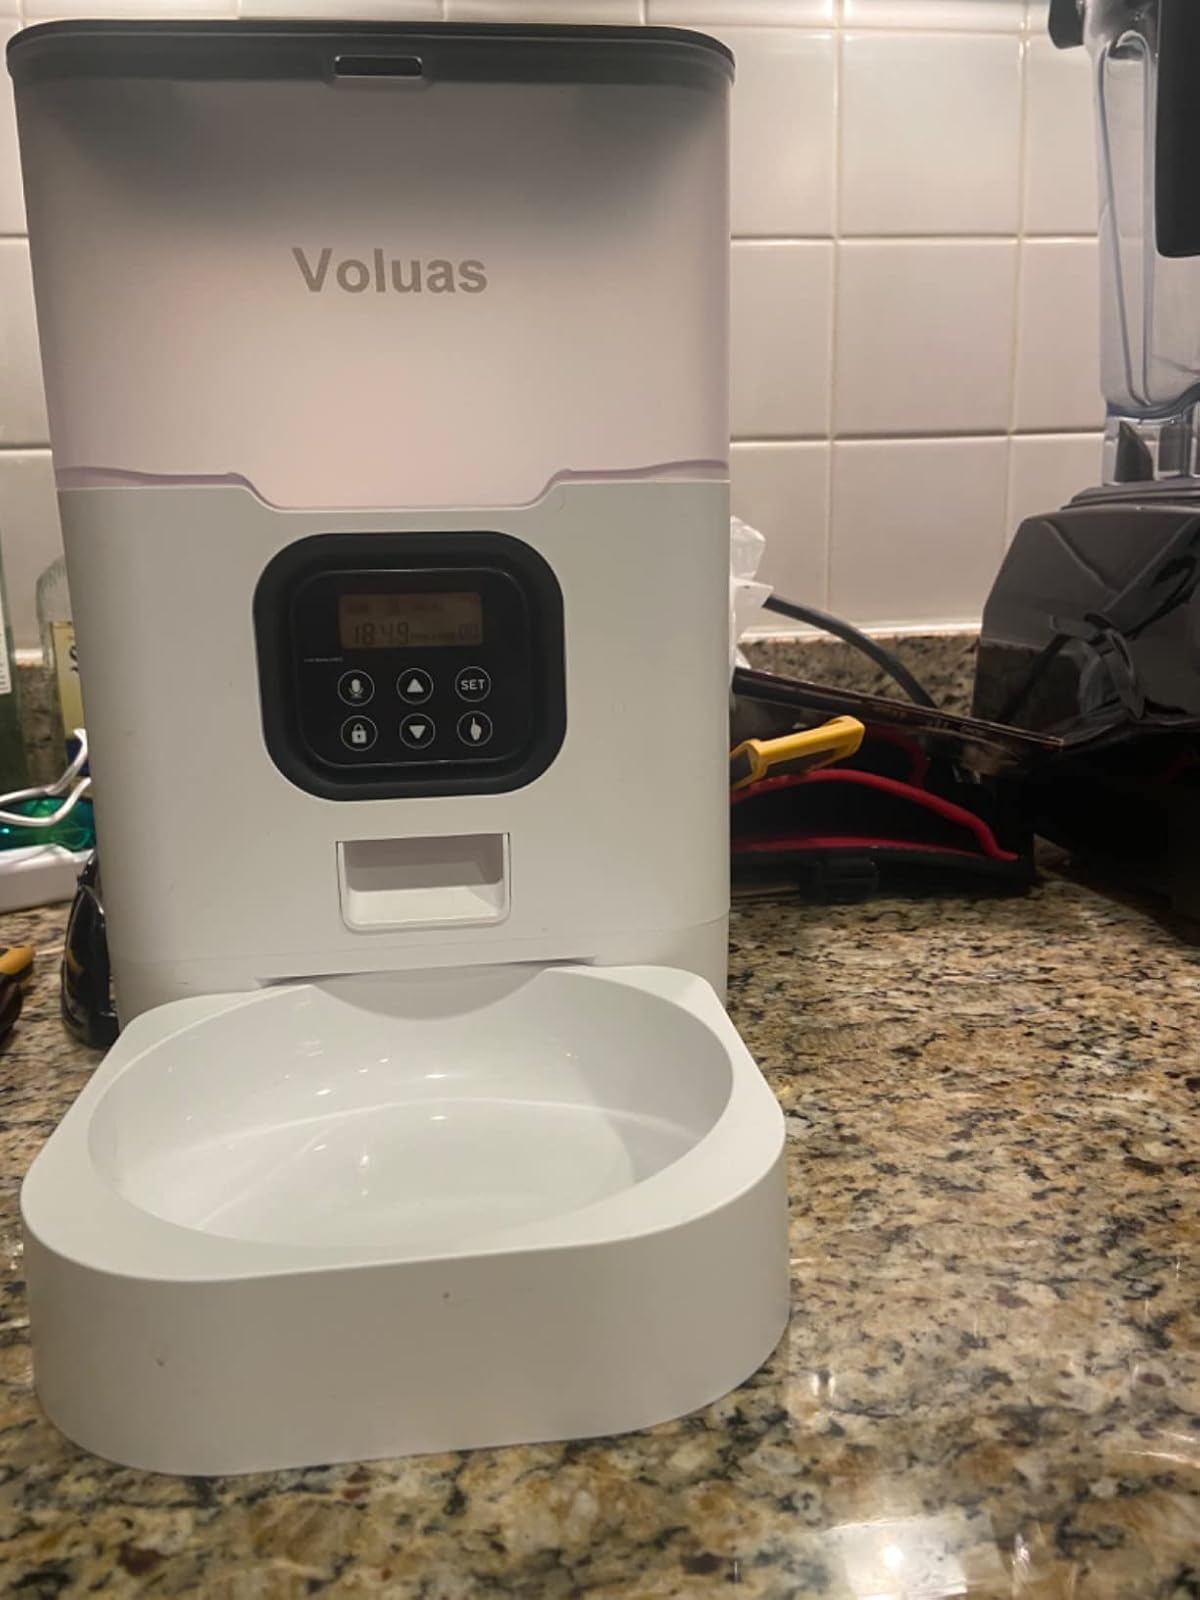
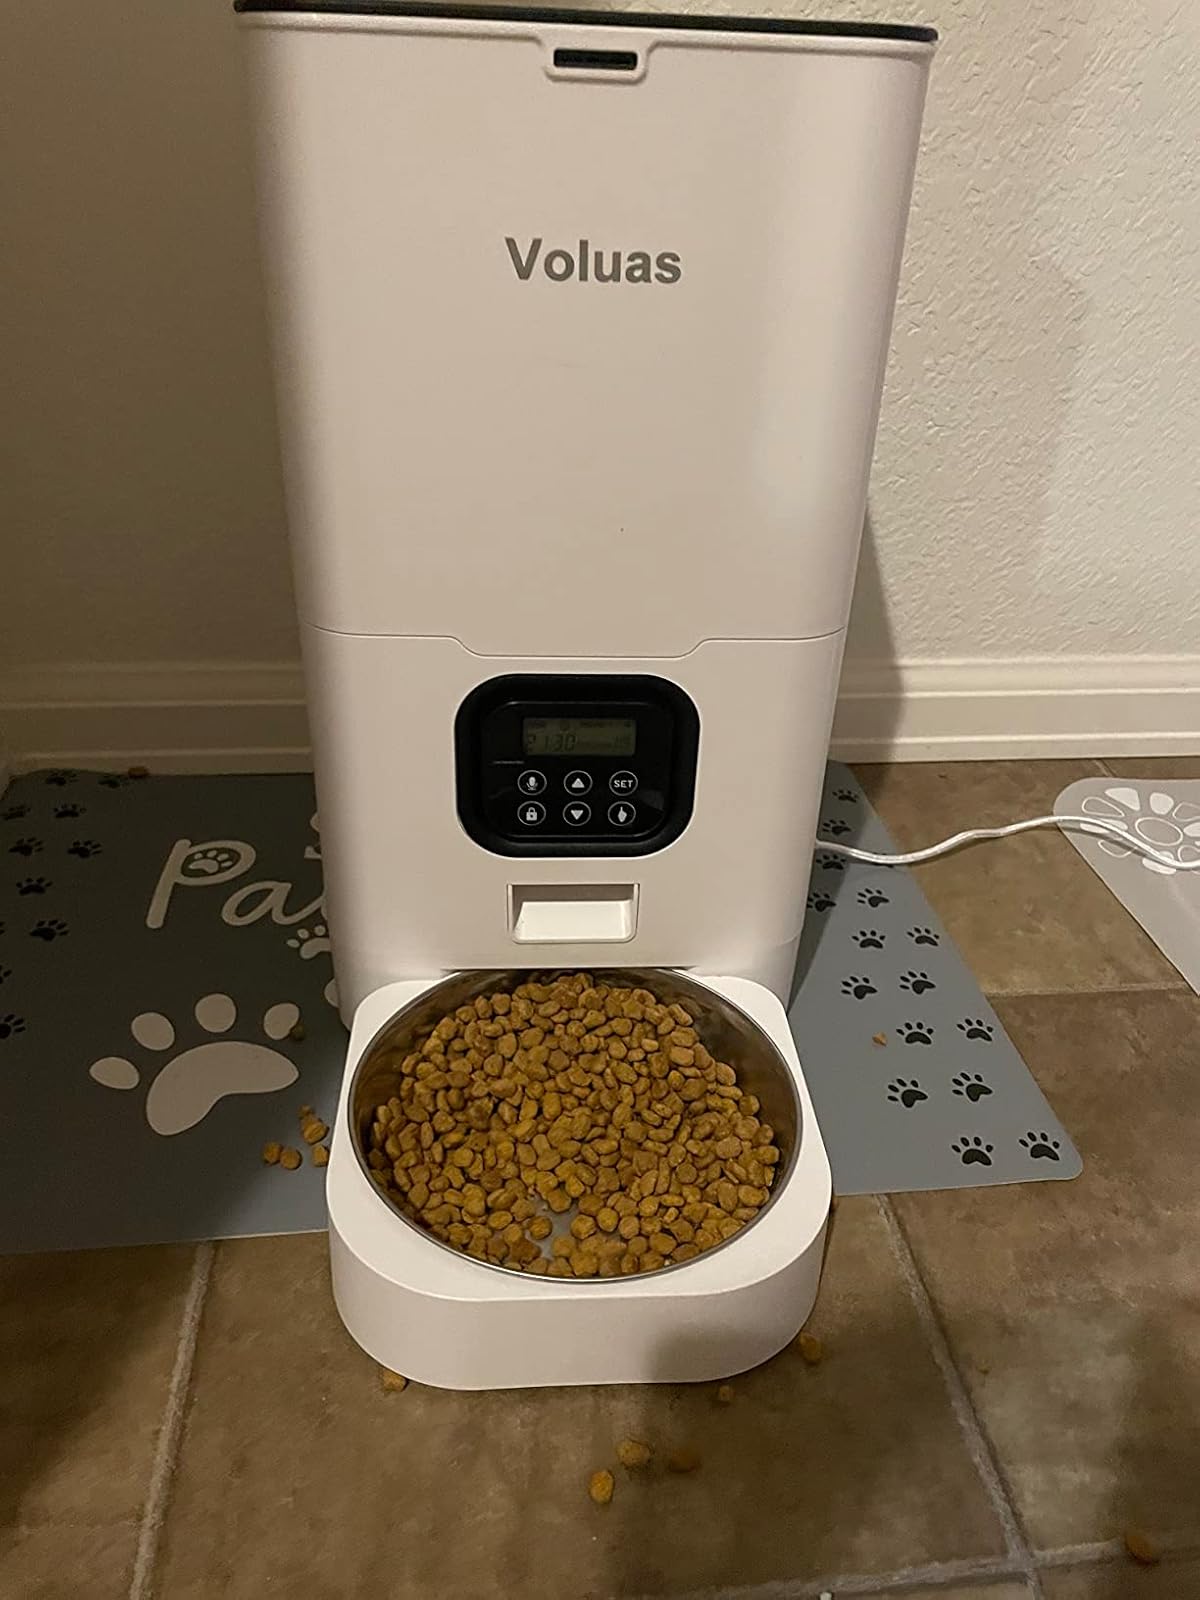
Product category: items_feeder
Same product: no